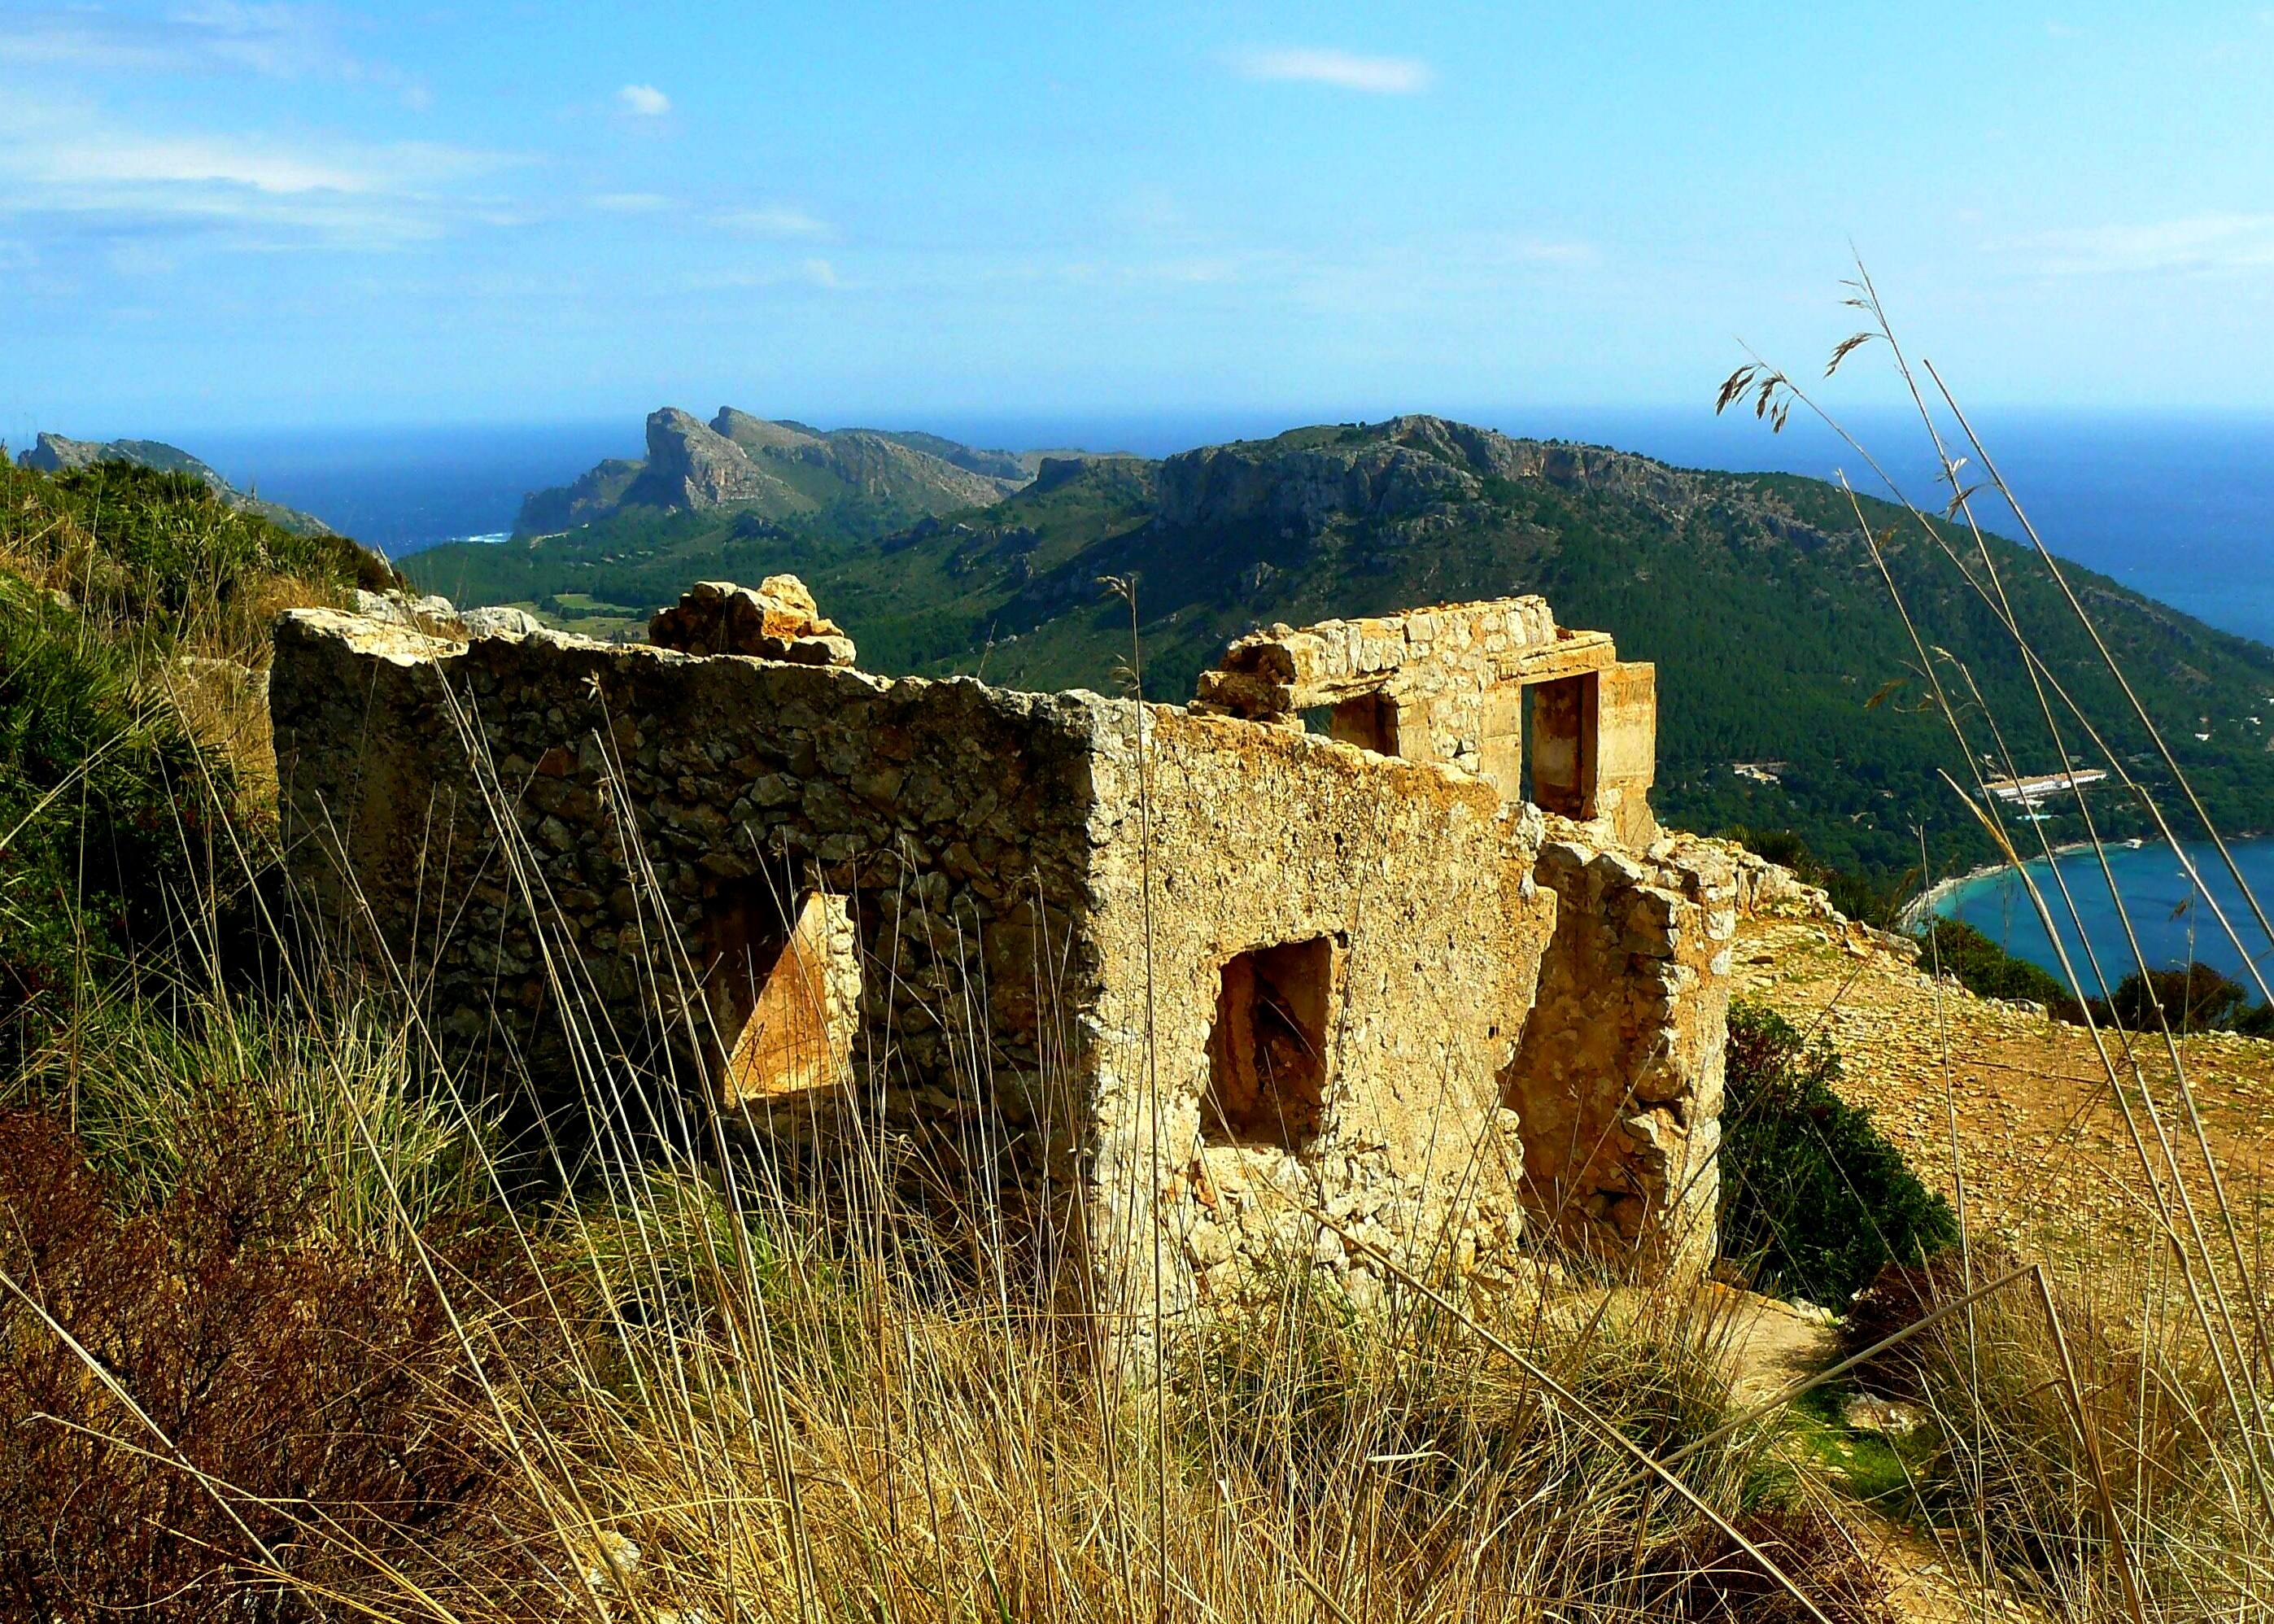
landscape, sea, coast, nature, rock, ocean, mountain, sky, hill, window, view, building, old, atmosphere, stone, summer, travel, village, cliff, holiday, blue, rest, decay, fortification, ruin, old building, terrain, old house, spain, ruins, dilapidated, outlook, mallorca, wide, still, mood, sea view, leave, grasses, lapsed, rural area, cap formentor, ancient history, on mallorca